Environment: real
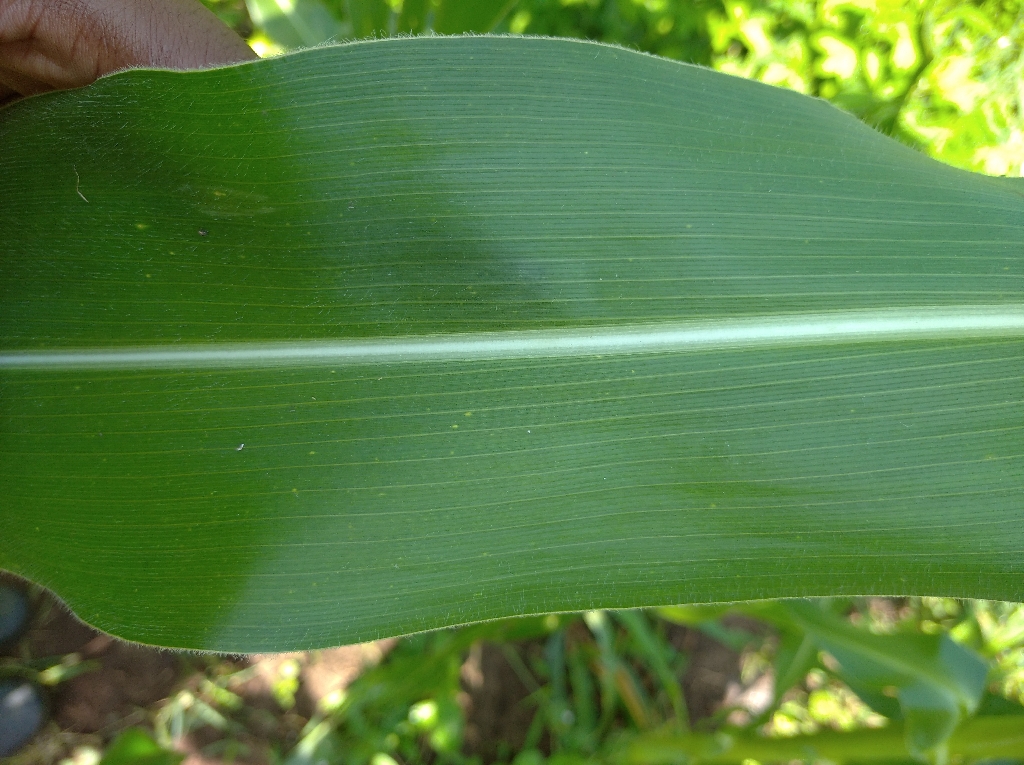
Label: healthy